Muskegon Lassies

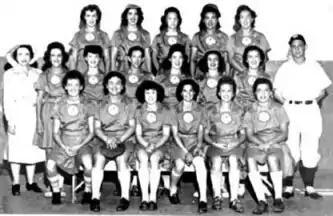
1946 Muskegon Lassies

The Muskegon Lassies were one of the expansion teams of the All-American Girls Professional Baseball League in the 1946 season, representing Muskegon, Michigan. The team played their home games at Marsh Field. The league, its teams, and its story were later depicted in A League of Their Own.